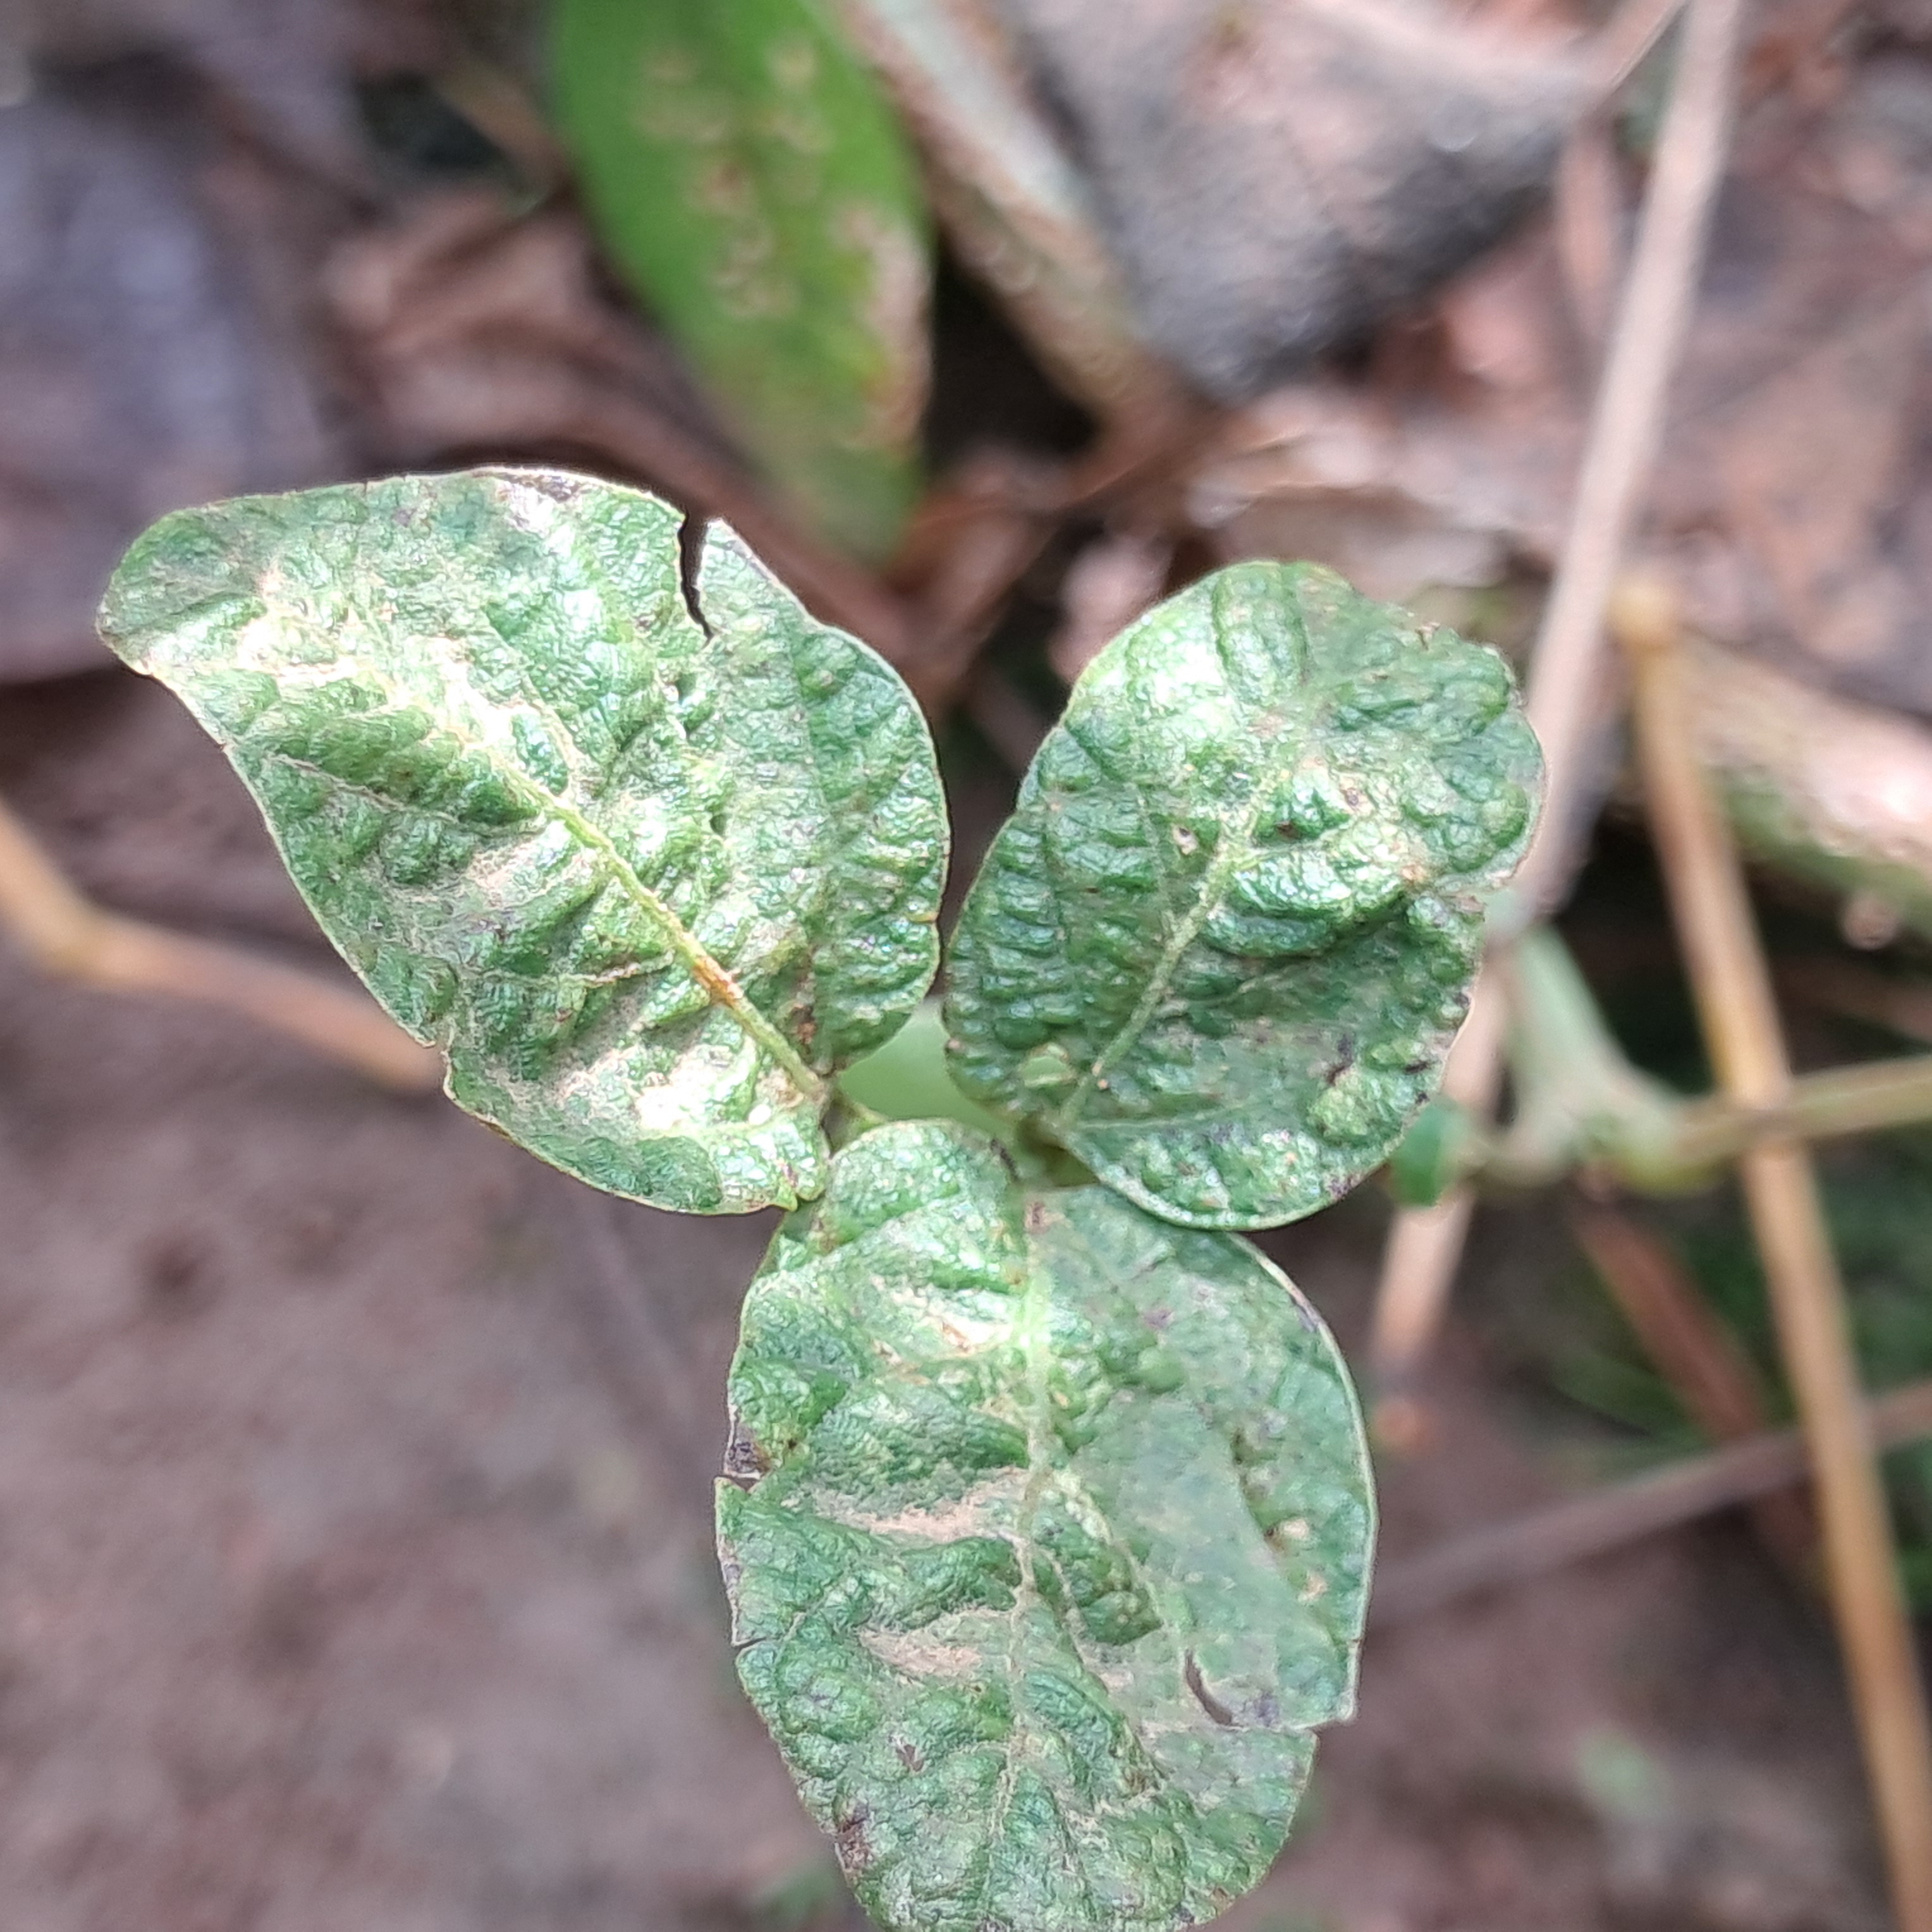
Label: Mosaic